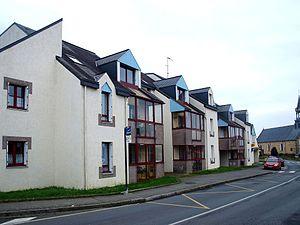
Bourgbarré (Ille-et-Vilaine, France)